Spaceship Earth (Epcot)

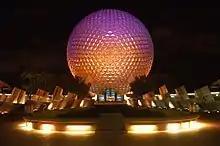
Night view of Spaceship Earth in 2010

Debuting May 29, 1986, the second version of the attraction featured a new narration by news journalist Walter Cronkite, reading from an updated script. This version started off with the tunnel at the beginning of the ride enhanced by twinkling lights. Two new scenes were added before the network operations center, on the left side of the track, featuring a woman working in a “paperless office” and a boy at a computer in his bedroom. A new theme song, "Tomorrow's Child", was added to the ending descent, which was redesigned with projected images of children on screens to fit the theme. This version of the attraction closed on August 15, 1994.